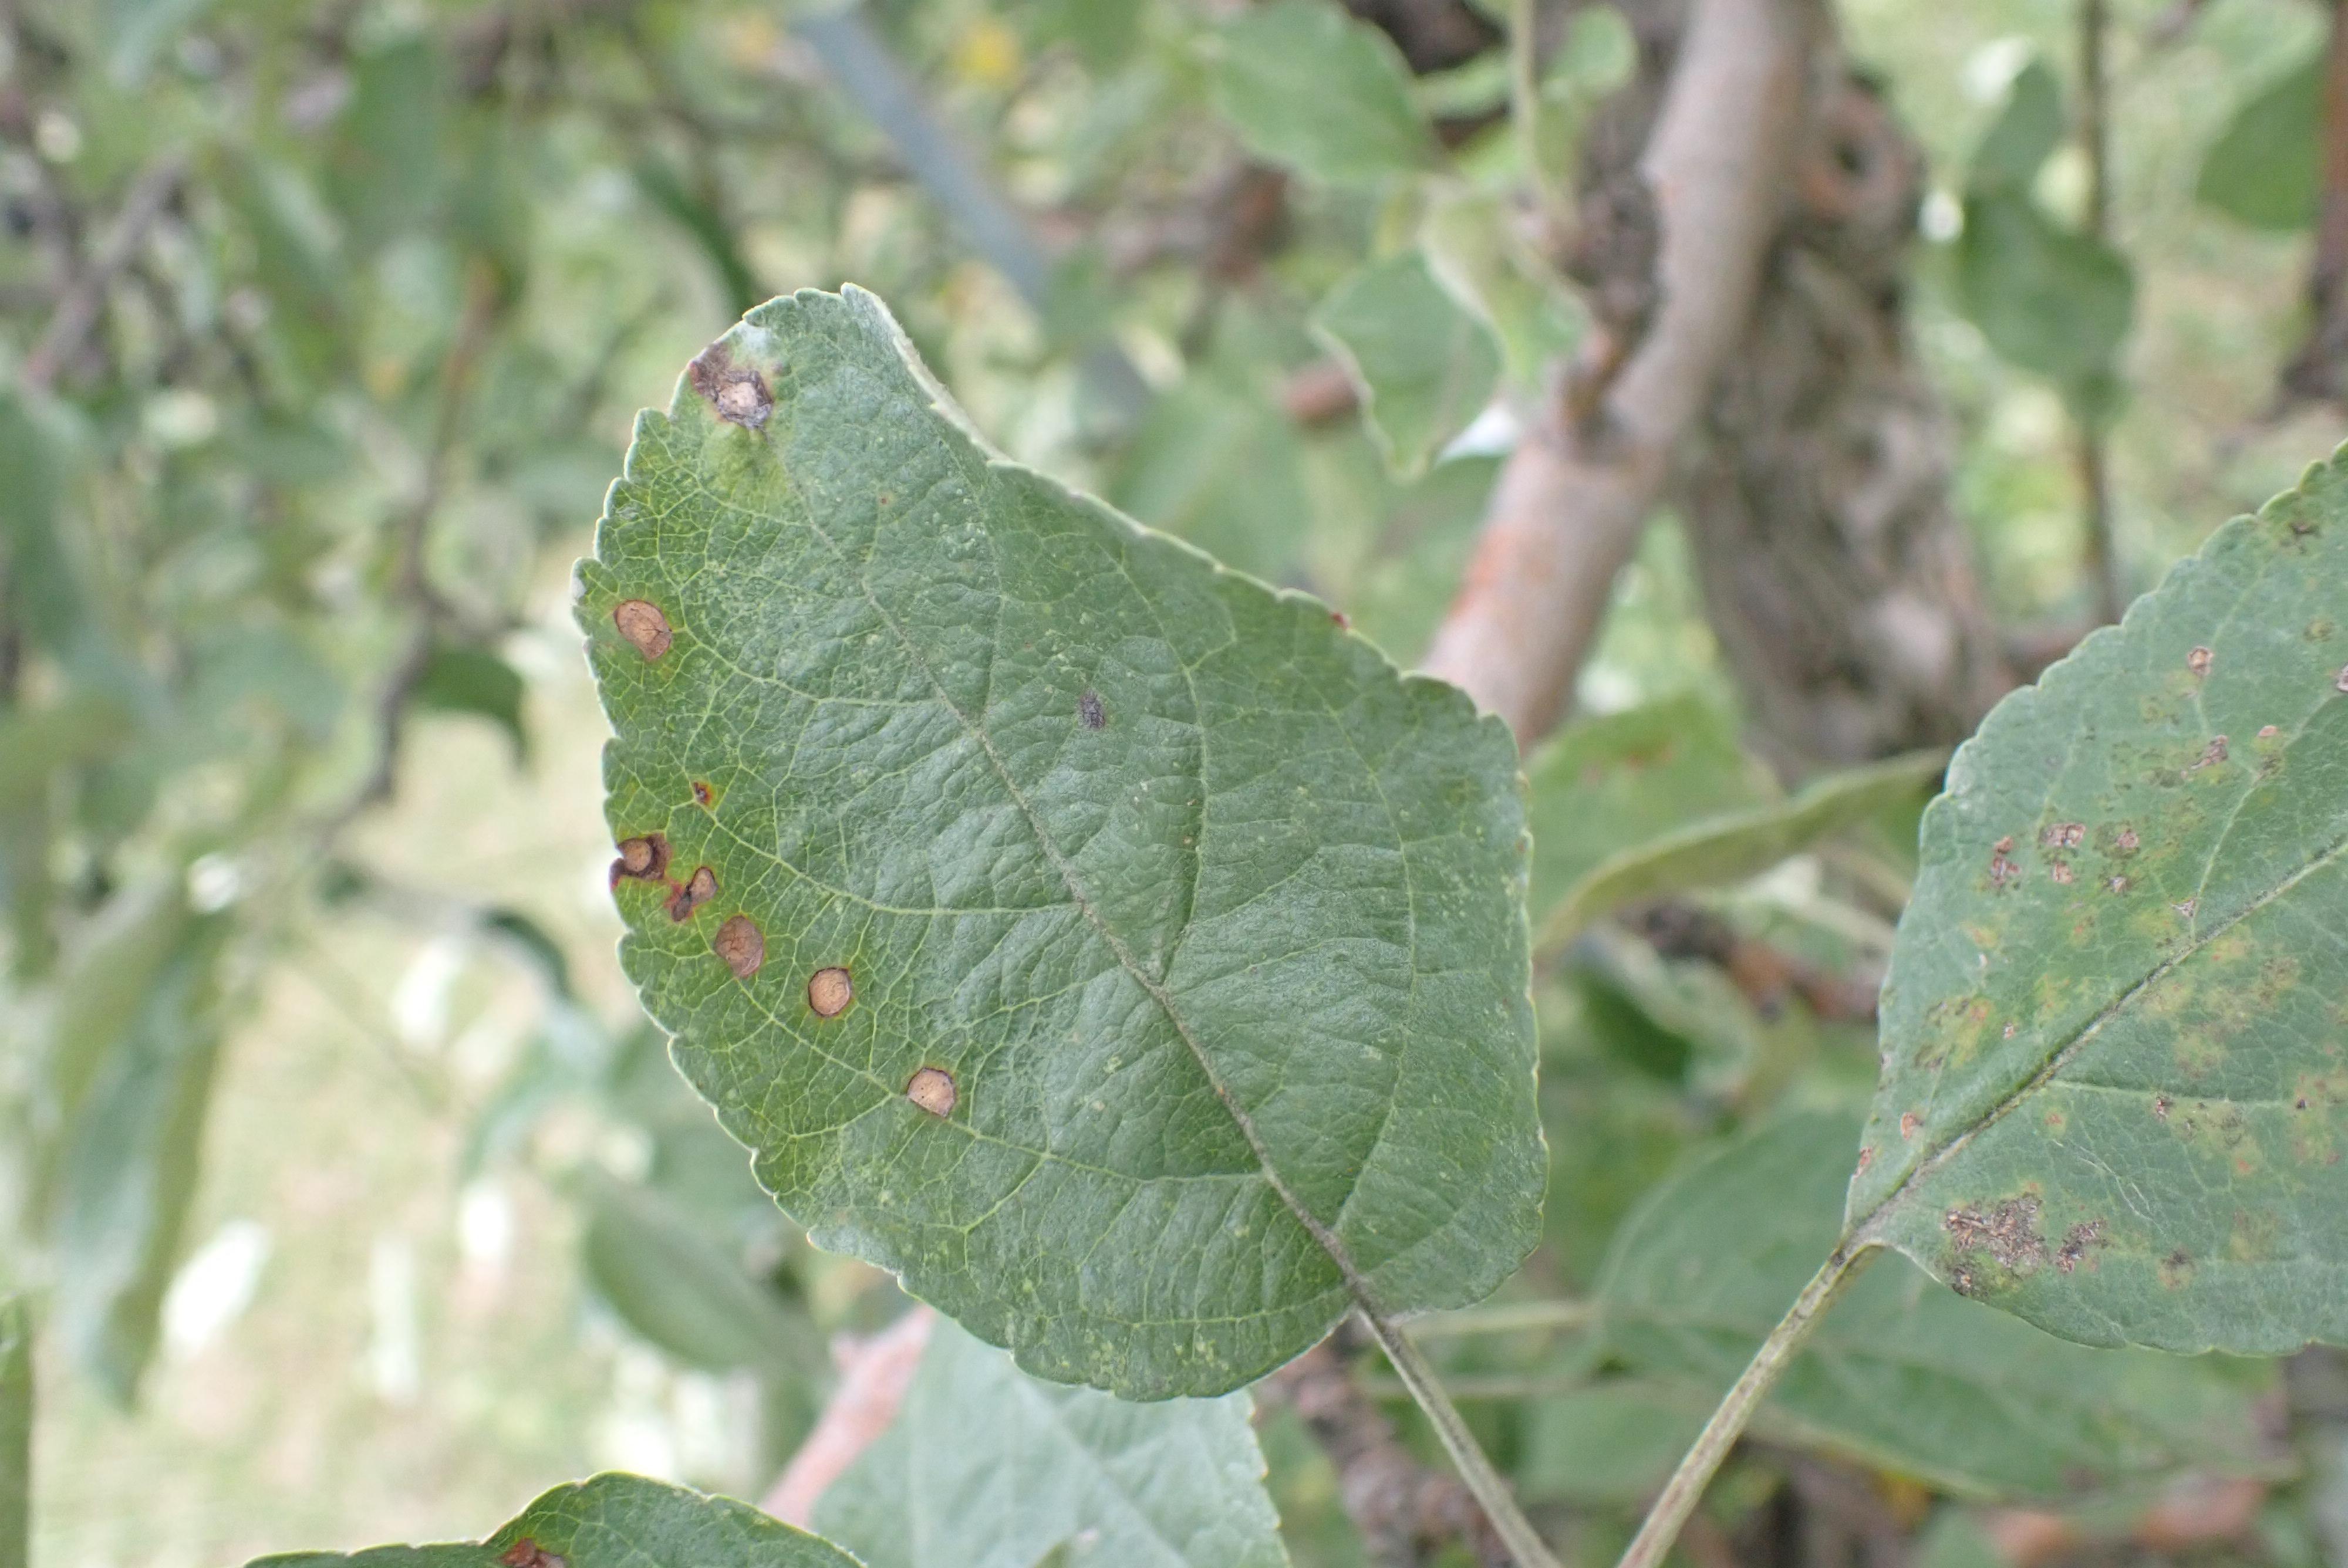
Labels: complex